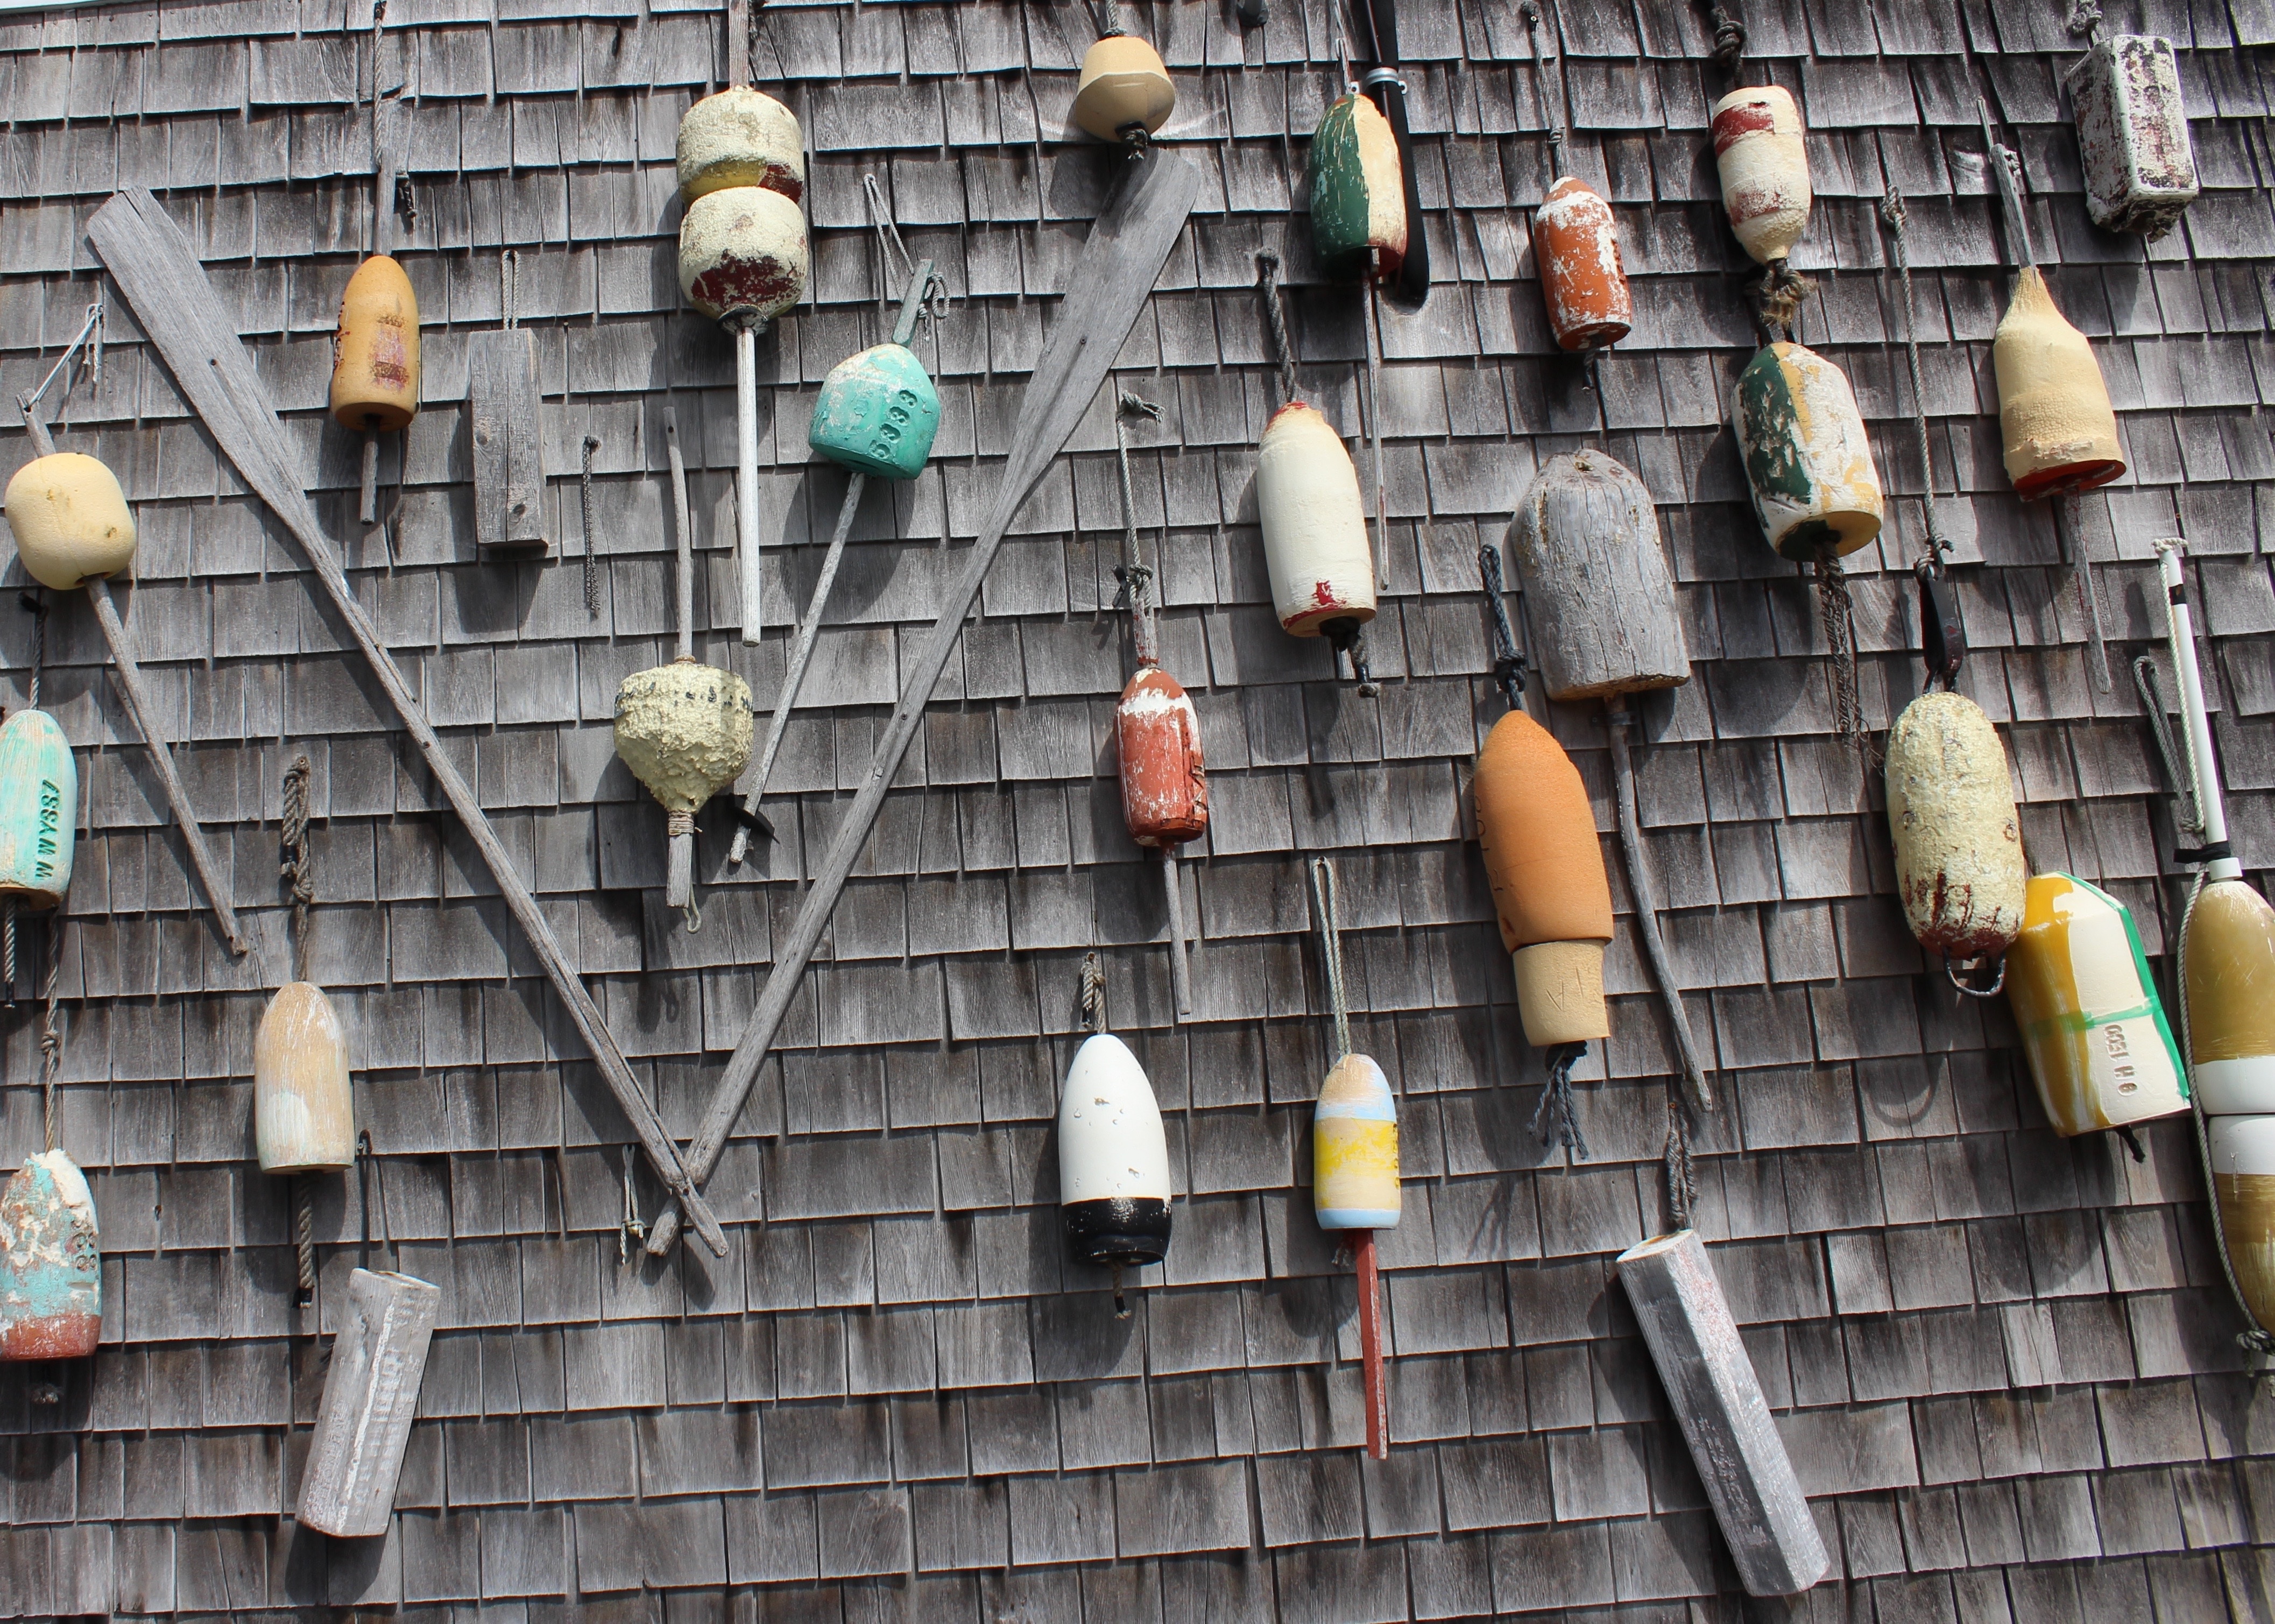
wood, roof, wall, color, brick, art, brickwork, flooring, urban area